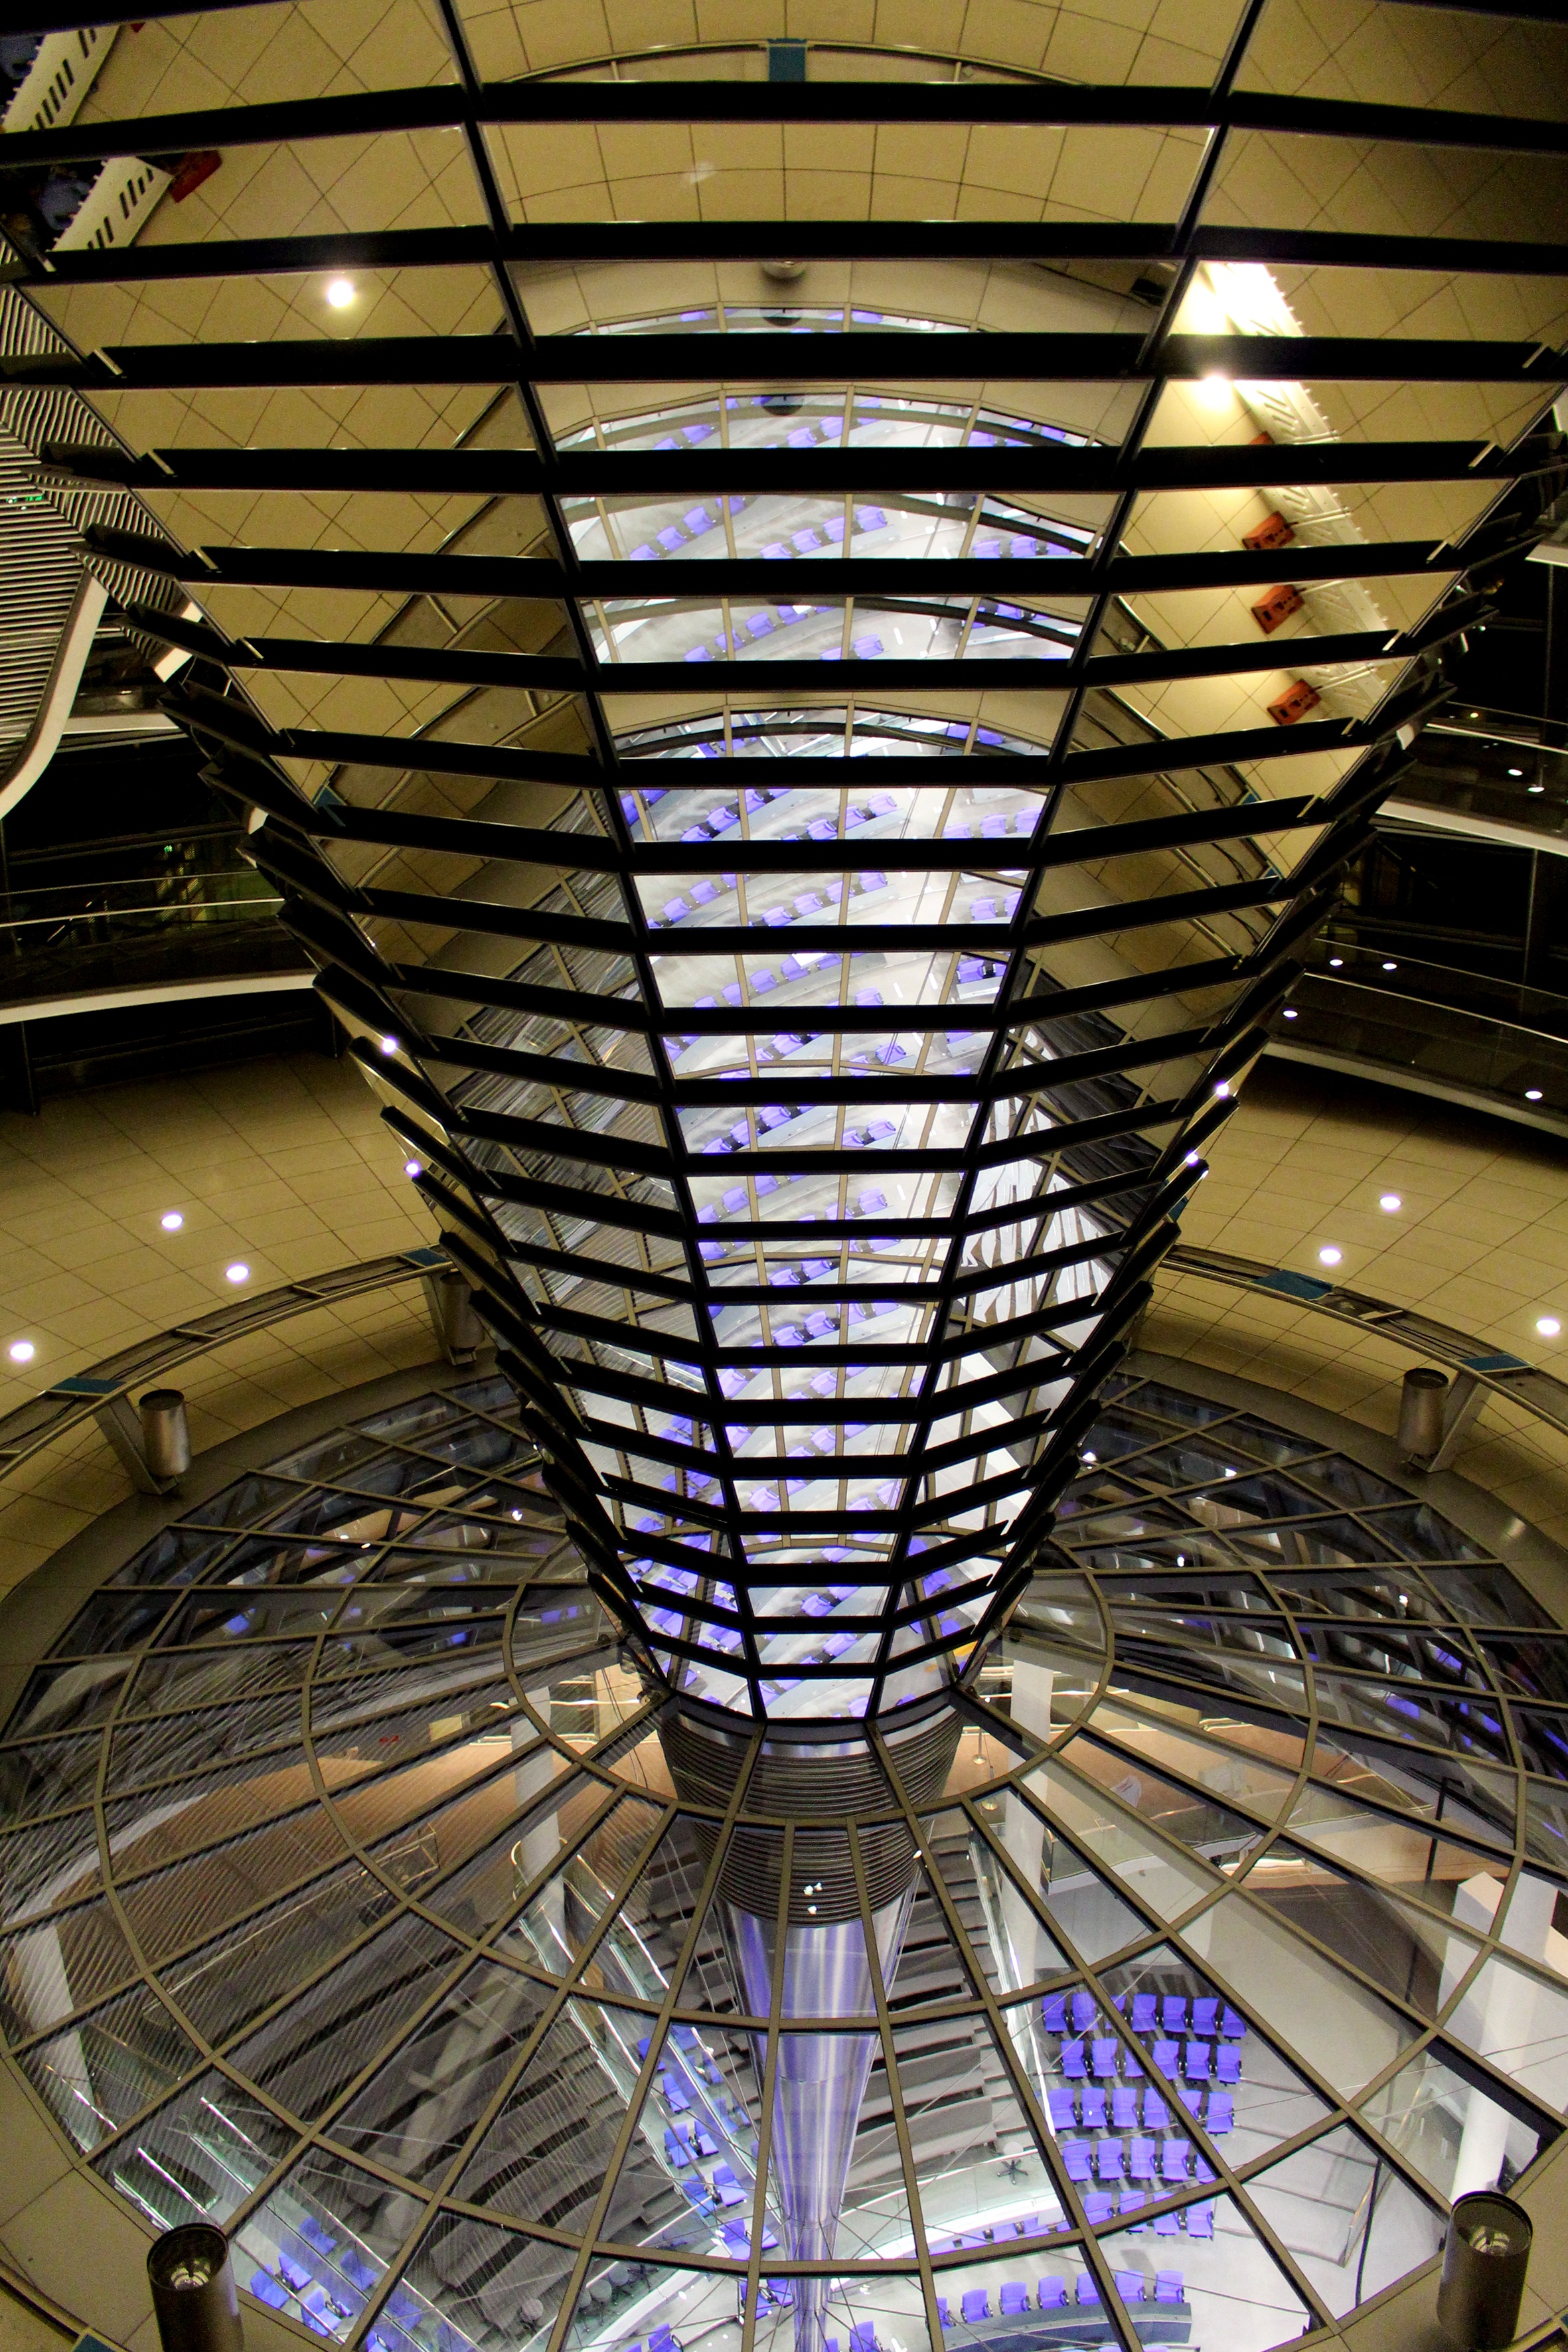
light, architecture, structure, window, glass, building, city, skyscraper, tourist, ceiling, construction, reflection, metal, landmark, sightseeing, lighting, interior design, places of interest, capital, parliament, symmetry, germany, berlin, government, tourist attraction, dome, historically, abendstimmung, policy, mirroring, reichstag, bundestag, city trip, glass dome, the german volke, federal government, government district, demokratie, daylighting, seat of government, federal republic of, government buildings, berlin government